Tulleys Farm

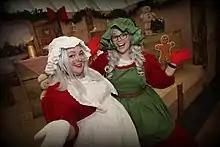

First launched in 1997 with The Creepy Cottage, Shocktober Fest has evolved into Europe’s largest scream park, attracting over 100,000 guests each year.